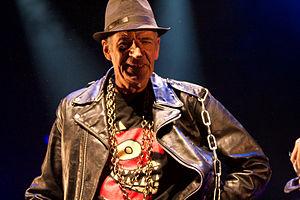
Raoul Petite en concert à Simiane-Collongue (France) dans le cadre du Festival de la chanson française 2009.
Raoul Petite est un groupe de rock français créé en 1979 à Apt dans le Luberon.